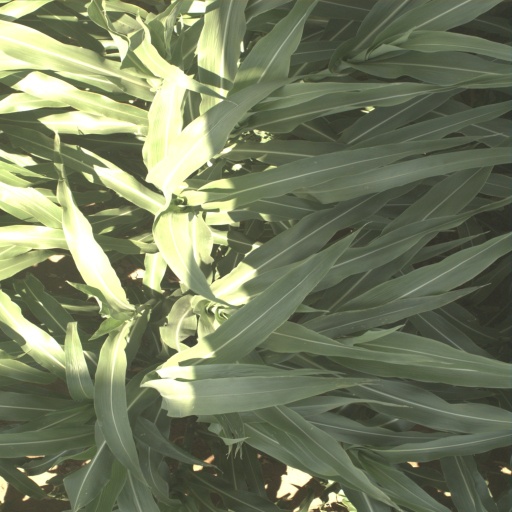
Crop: sorghum